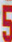
Number: 5